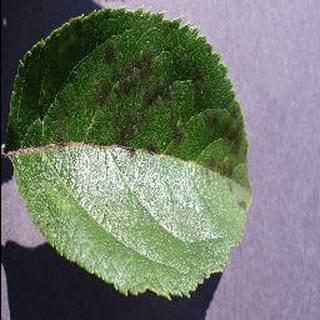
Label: apple_apple_scab